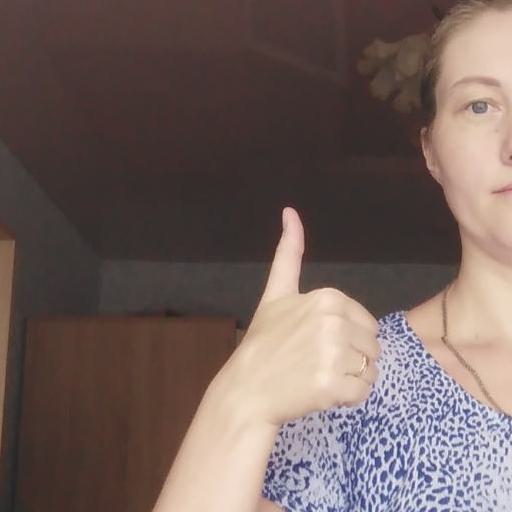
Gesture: like